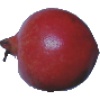
Label: Pomegranate 1